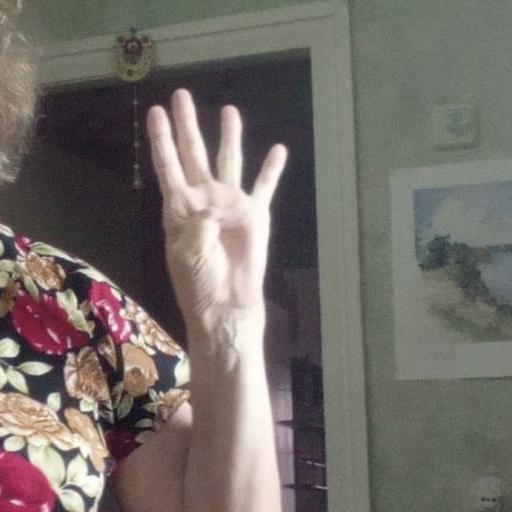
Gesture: four